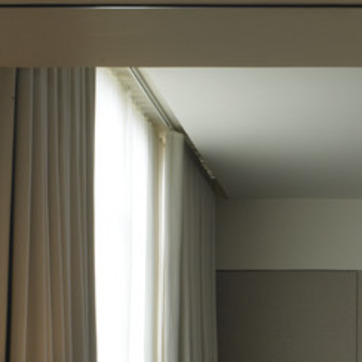
Material: mirror